Cedar-Bank Works

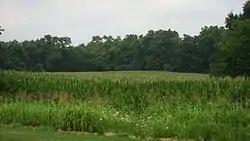

Cedar-Bank Works is group of Adena culture earthworks located in Ross County, Ohio in the United States. It is located approximately five miles north of the town of Chillicothe, Ohio.